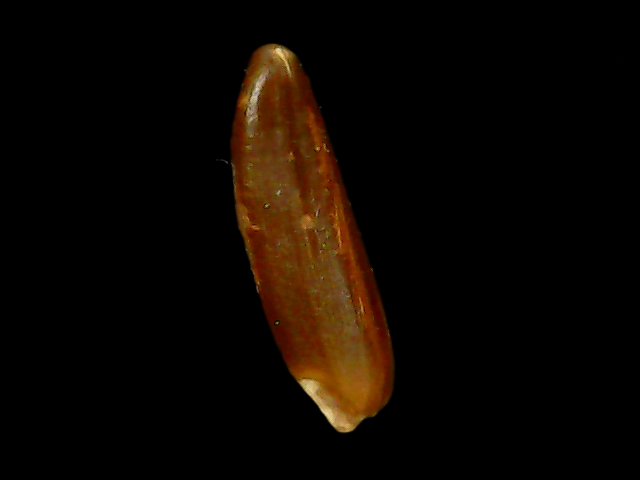
Rice variety: Binadhan20